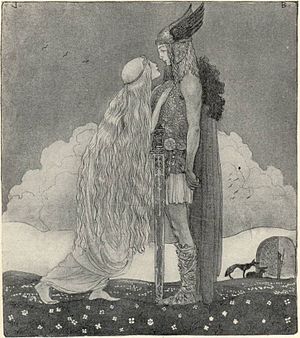
Svipdag / Svipdagskvadet
Freja og Svipdag af John Bauer i Rydbergs Our Fathers' Godsaga, 1911. Rydberg mente, at Svipdag var et andet navn for Frejas ellers forsvundne husbond, Óðr, og at Menglød derfor var identisk med Freja.
Svipdag er helten i to nordiske eddadigte; Grógaldr og Fjölsvinnsmál. De to digte kaldes samlet Svipdagsmál. En figur af samme navn optræder også som helt og bersærker i tilknytning til sagnkredsen omkring Skjoldungerne; det var en dansk sagnkongeslægt med navn efter sin legendariske stamfar, Skjold. Fortællingerne om dem stammer fra et geografisk stort område og langt tidsrum. Svipdag optræder i forbindelse med konflikten mellem Rolf Krake og svenskekongen Adils. I Rolf Krakes saga hedder det, at helten Svipdag først kæmper for kong Adils i Uppsala, for siden at gå i Rolf Krakes tjeneste.